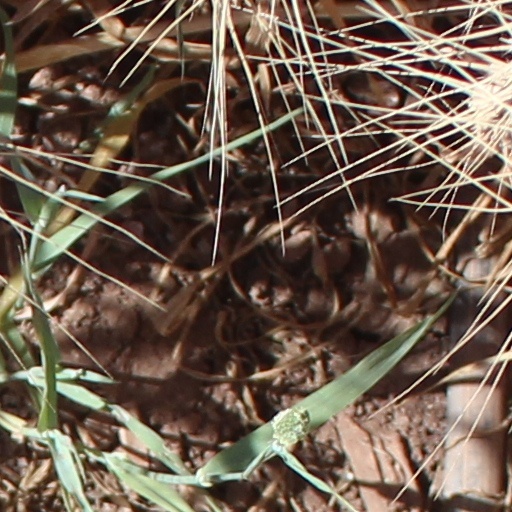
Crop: wheat